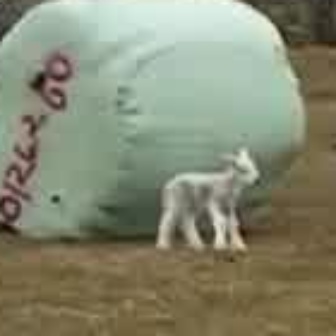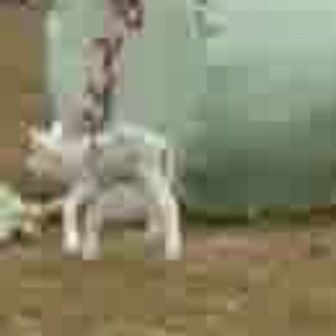
  Please identify the target specified by the bounding box [147,139,260,252] in the first image and locate it in the second image. Return the coordinates in [x_min,y_min,x_max,y_max] format.
Answer: [15,107,178,270]